Solaseed Air

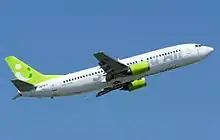
A former Solaseed Air Boeing 737-400 departing from Haneda Airport, Tokyo (2012)

Solaseed Air's head office is on the second floor of the in Miyazaki, Miyazaki Prefecture, Japan. Its headquarters previously occupied different facilities in Miyazaki City, including the SNA Center (SNAセンター "SNA Sentā") in the in Miyazaki.